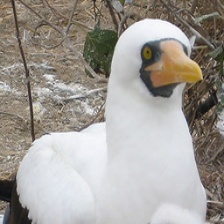
Species: MASKED BOOBY
Scientific name: SULA DACTYLATRA